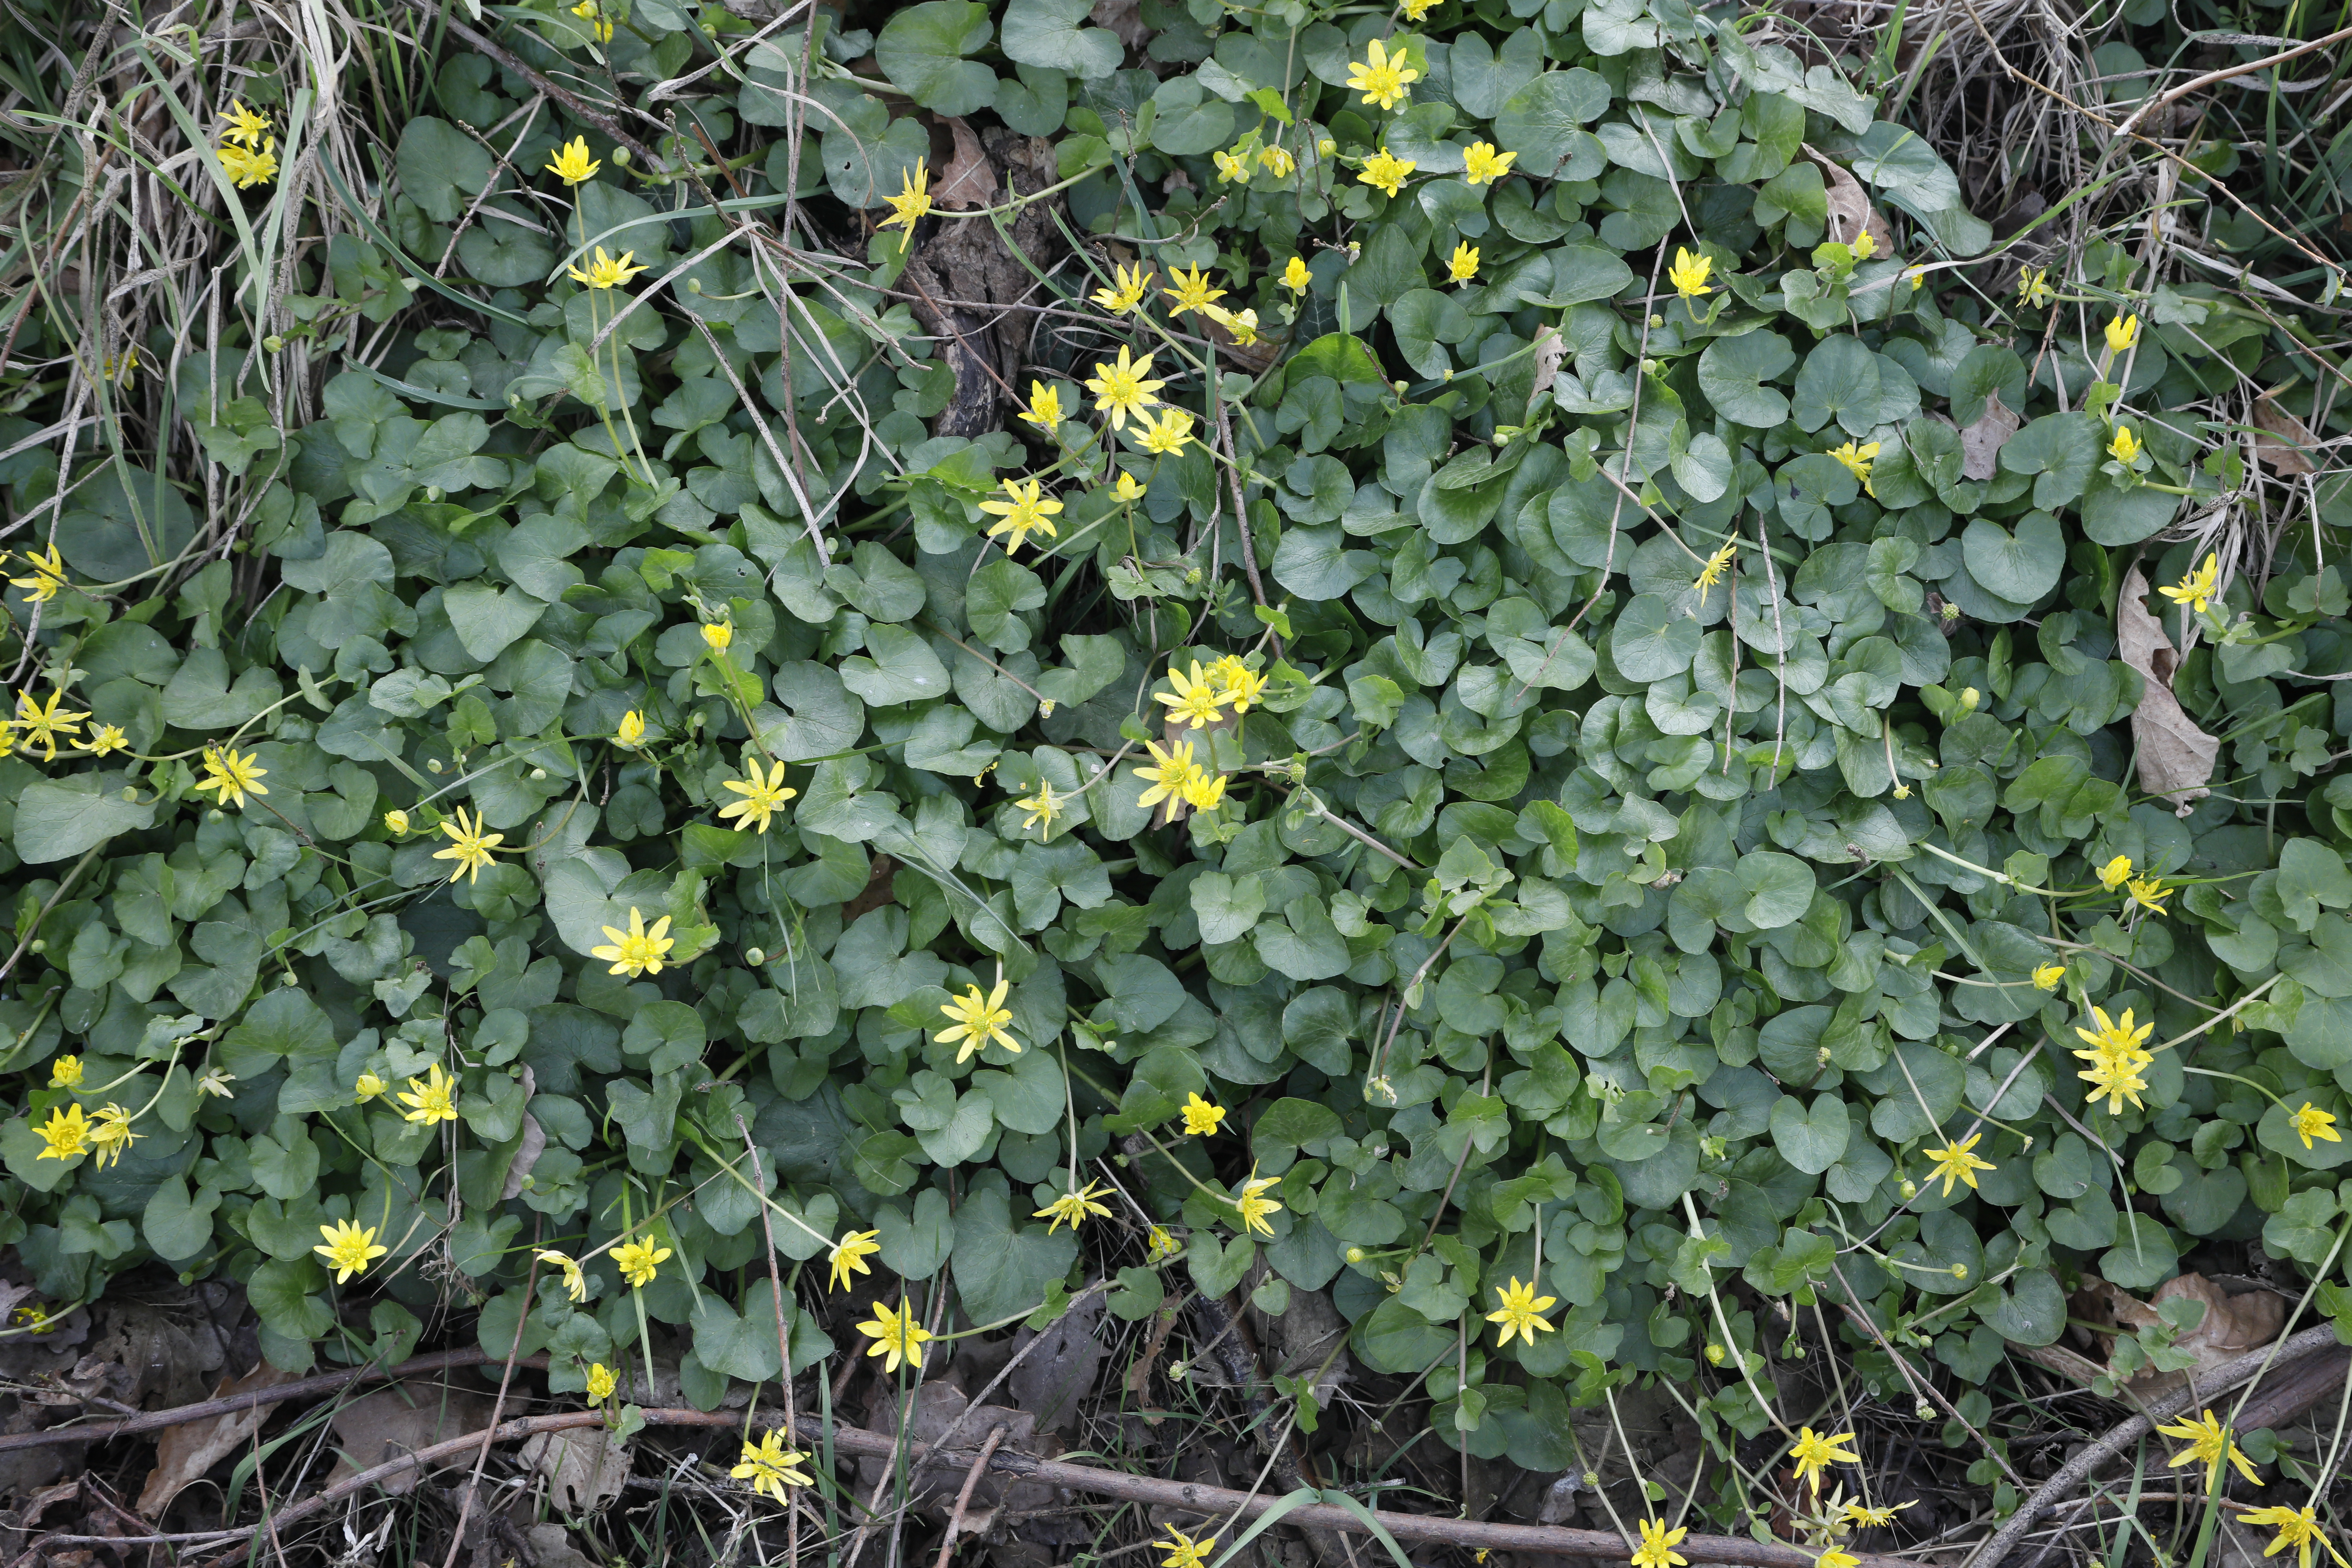
Plant species: Ficaria verna